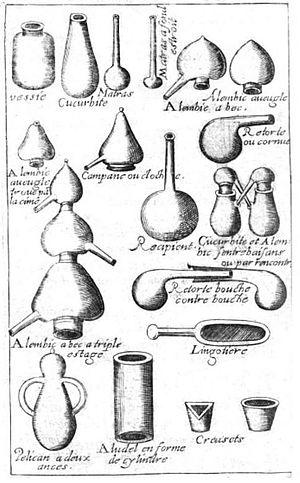
Cucurbite, matras, alambic et autres récipients de chimie de Jean Béguin, Les elemens de chymie, 1620
Tyrocinium chymicum est constitué d'une série de cours de chimie publiée en latin par Jean Béguin en 1610.